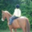
Label: horse